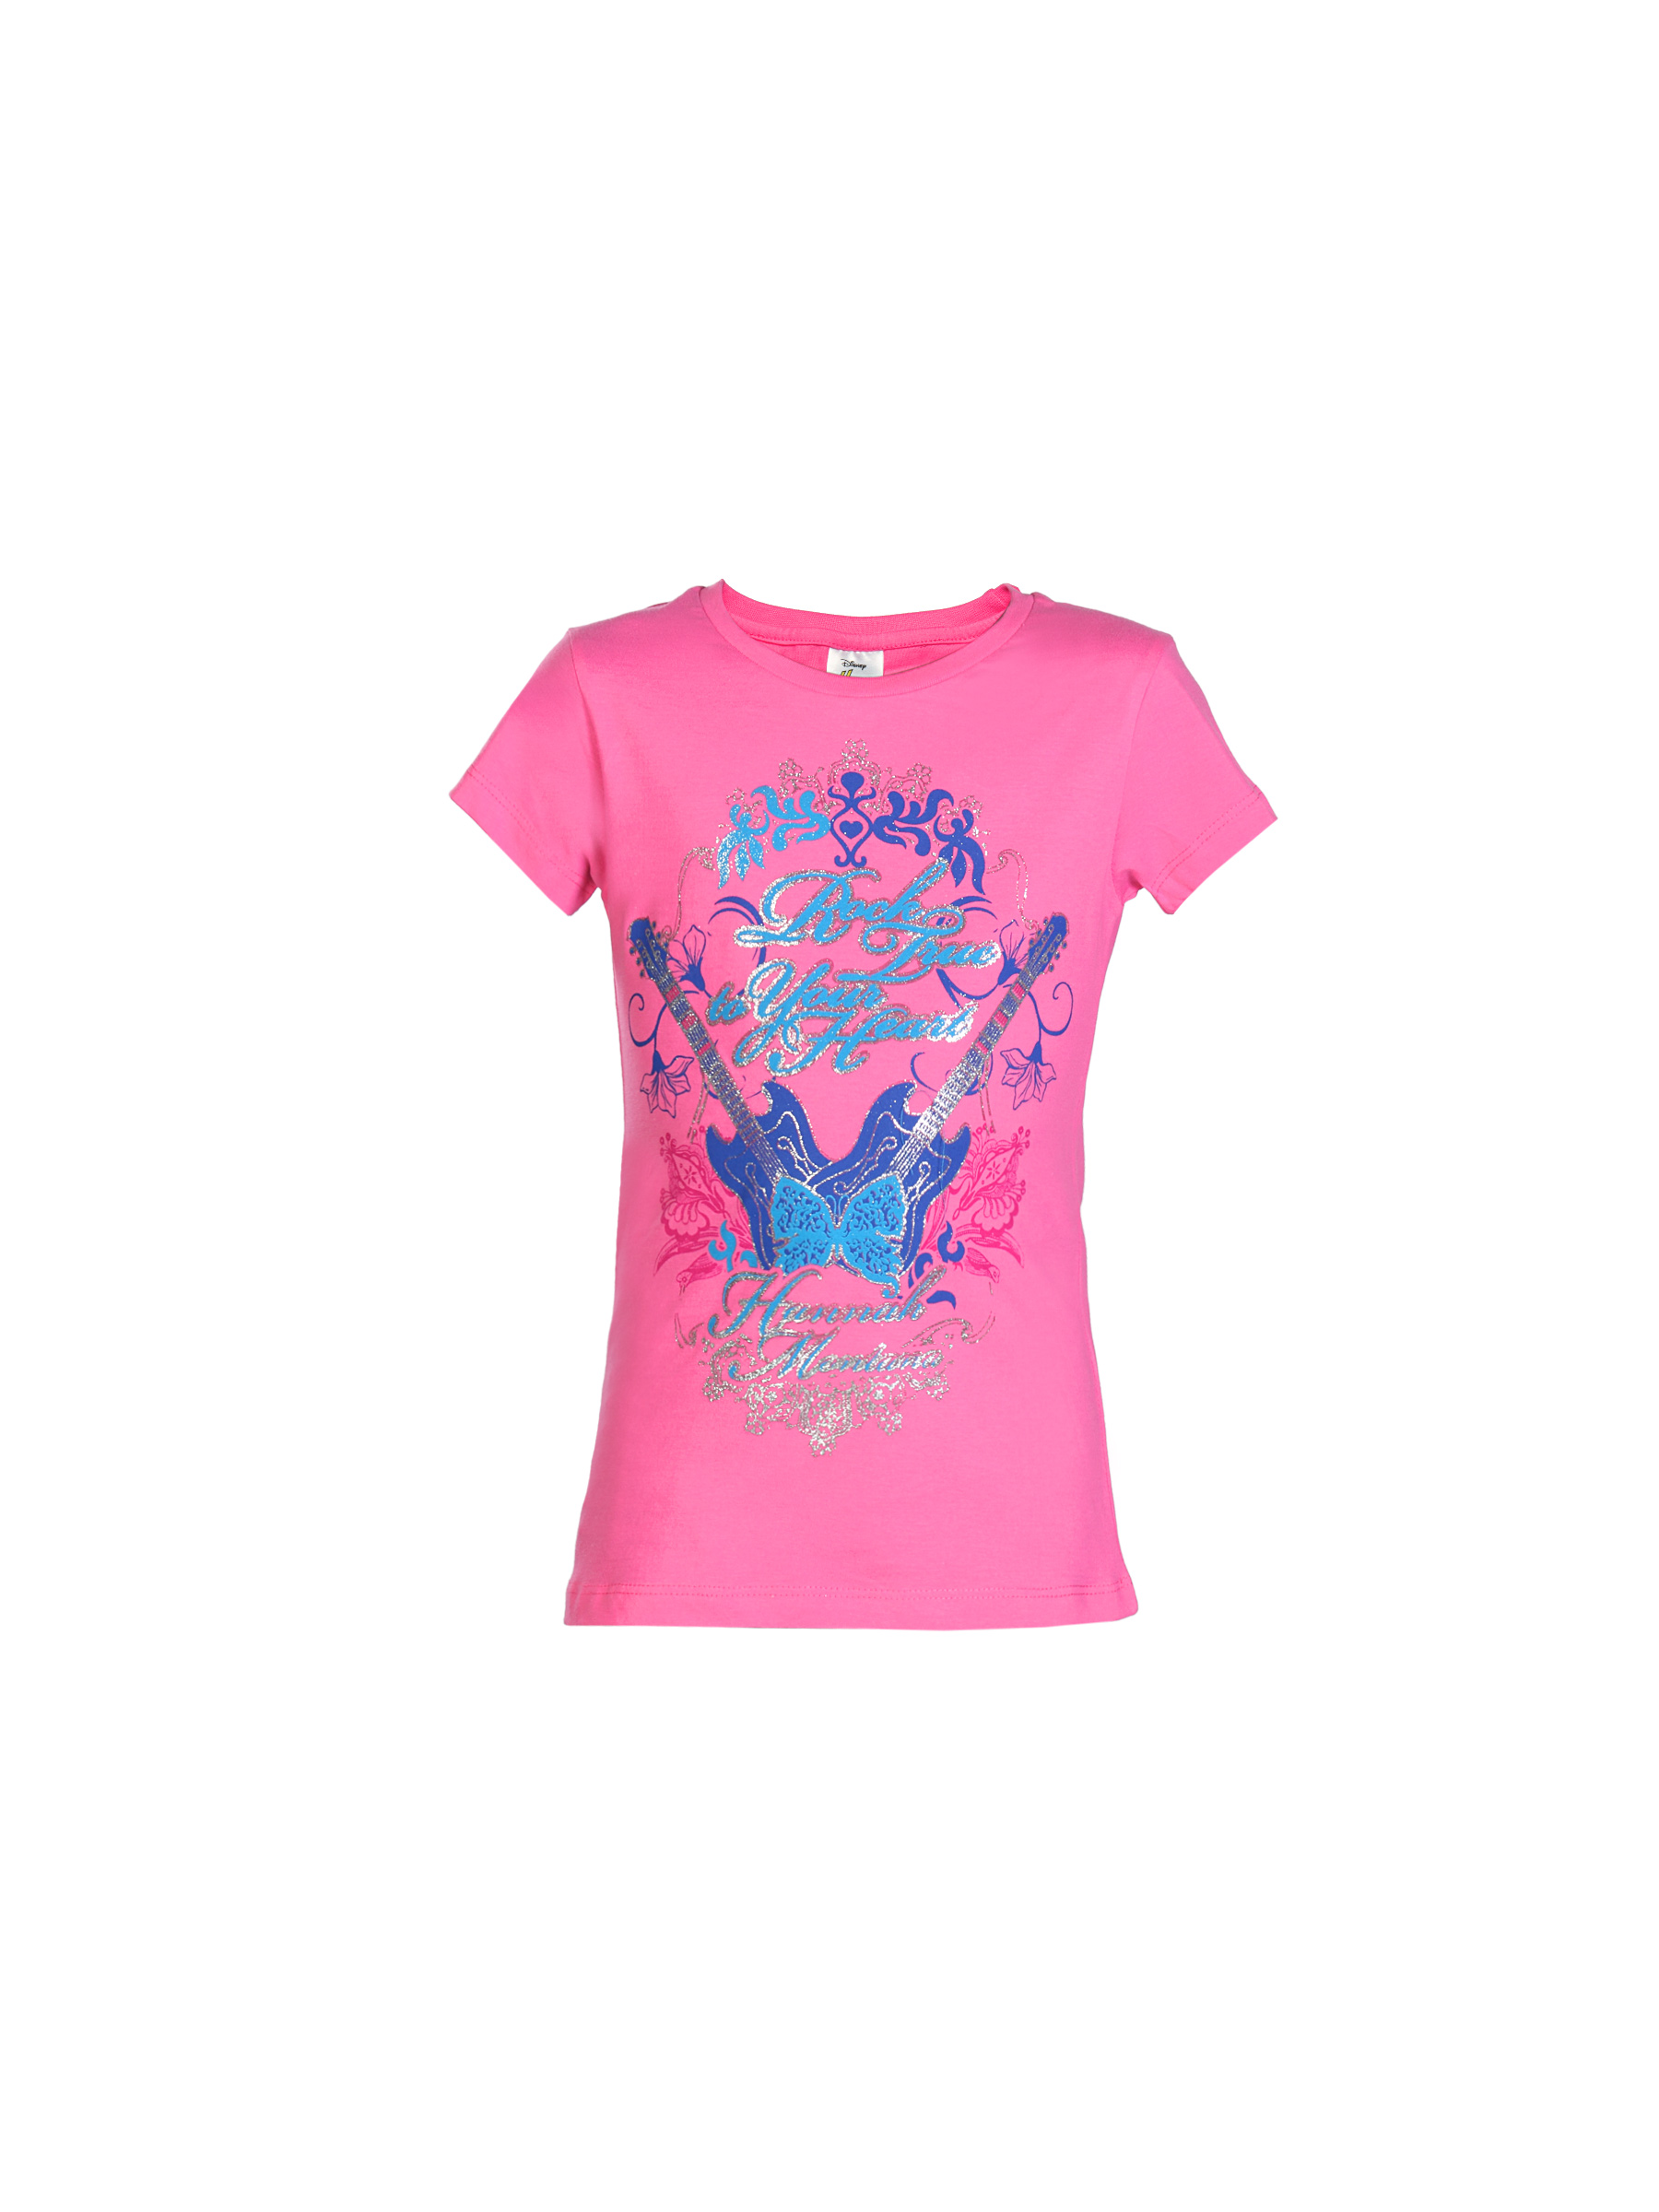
Hannah Montana Girls Pink Printed Top
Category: Apparel / Topwear / Tops
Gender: Girls
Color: Pink
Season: Summer 2012
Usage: Casual